Holly Slept Over

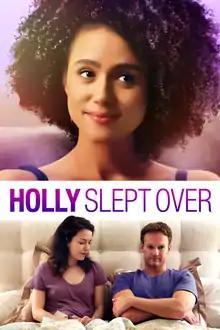
Release poster

Holly Slept Over is a 2020 American comedy-drama film written and directed by Joshua Friedlander, in his directorial debut. It stars Josh Lawson, Nathalie Emmanuel, Britt Lower, Erinn Hayes, and Ron Livingston. The film was released on video-on-demand platforms on March 3, 2020, by Sony Pictures Home Entertainment.